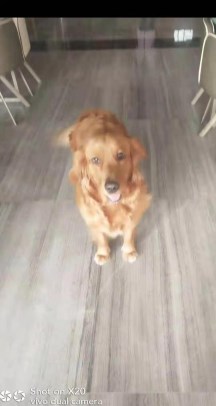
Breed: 5355-n000126-golden_retriever